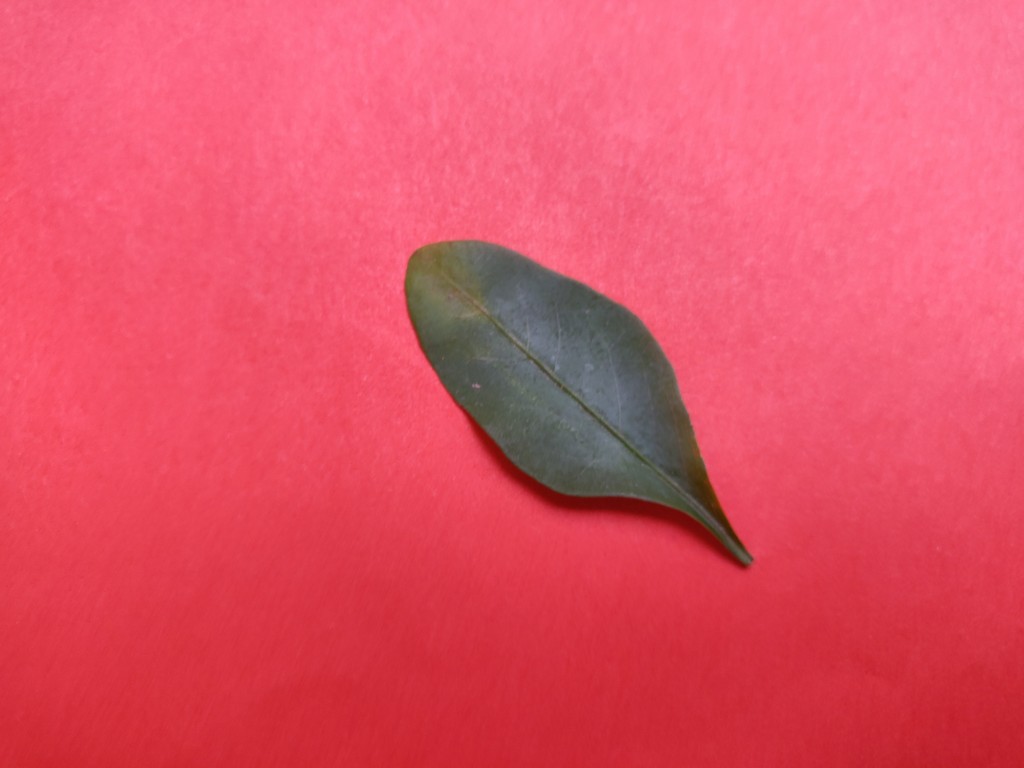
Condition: Unhealthy
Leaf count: single
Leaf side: front